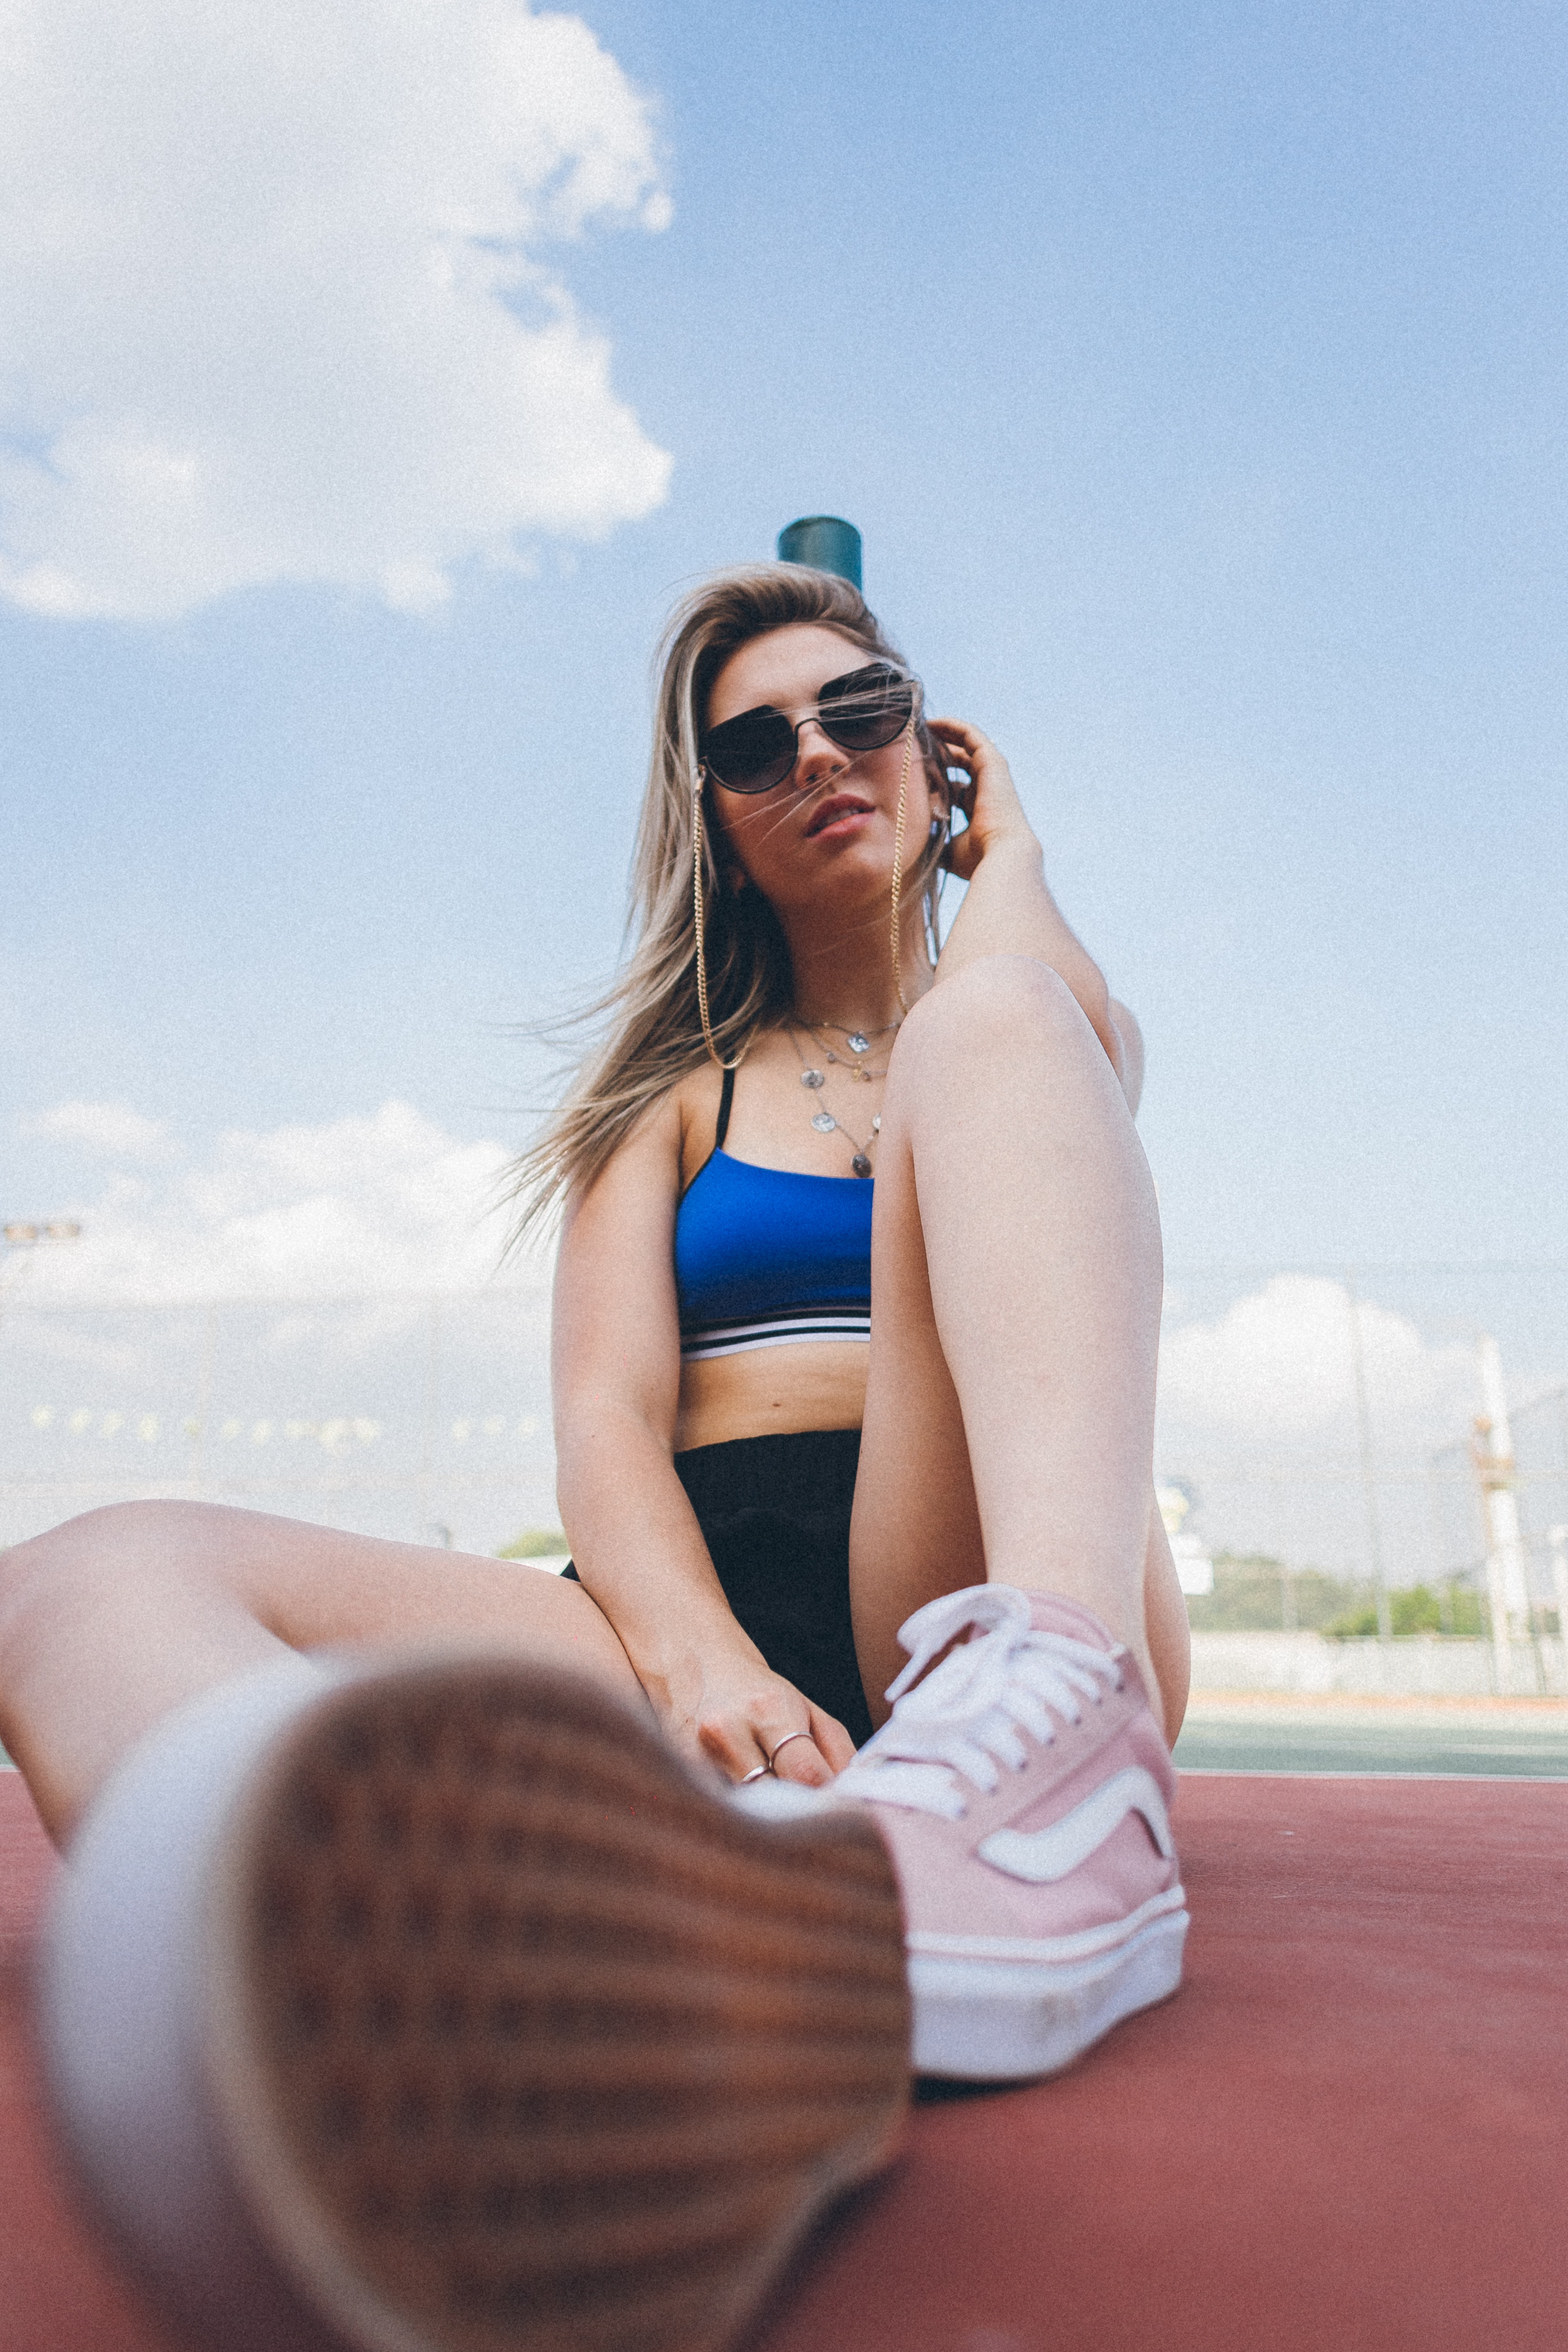
white, blue, eyewear, skin, beauty, human leg, leg, sunglasses, sunlight, summer, sitting, shoulder, glasses, fashion, photo shoot, photography, vacation, joint, blond, model, thigh, smile, muscle, knee, dress, undergarment, long hair, happy, shorts